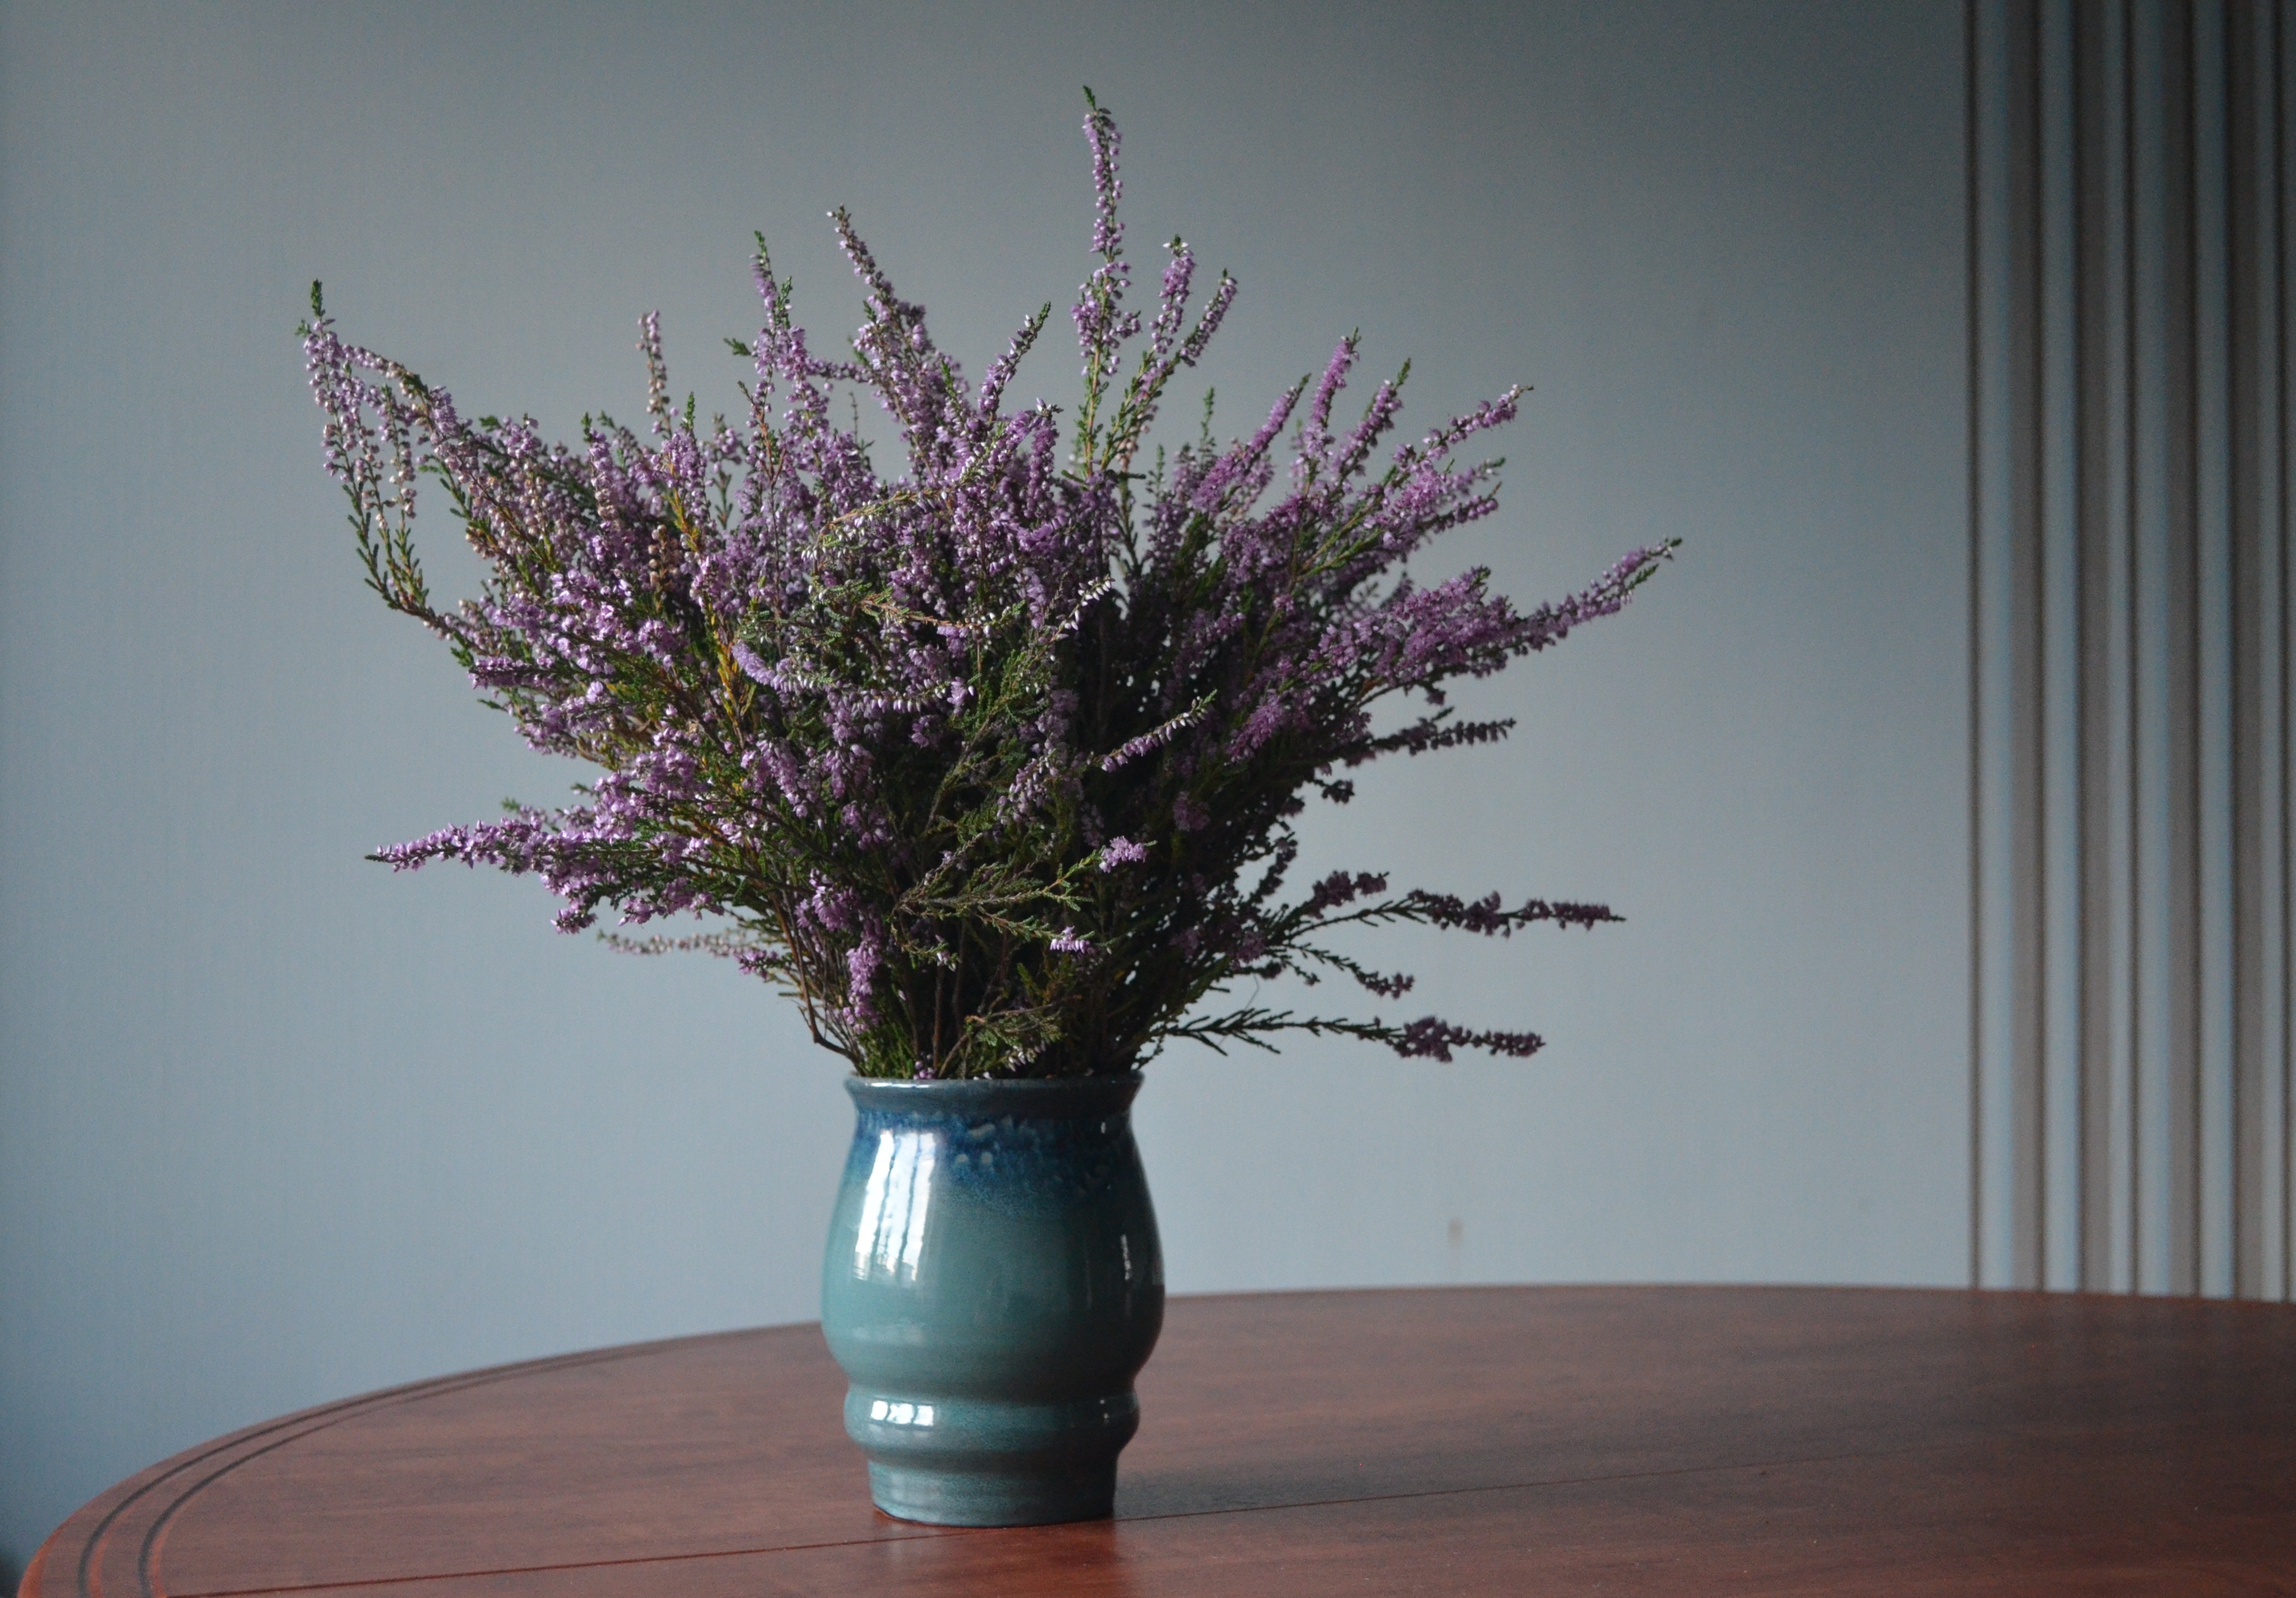
tree, branch, plant, leaf, flower, purple, bouquet, vase, botany, blue, flora, houseplant, flowers, art, floristry, heather, ikebana, autumn bouquet, floral design, flower arranging